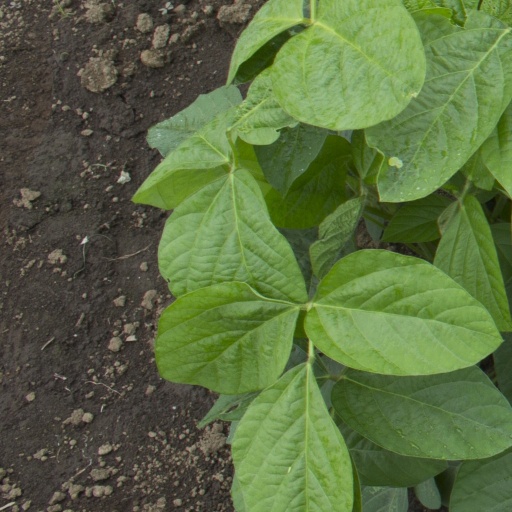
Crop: soybean